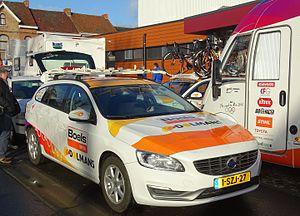
Reportage réalisé le mercredi 2 mars à l'occasion du départ du Samyn des Dames 2016 et du Samyn 2016 à Quaregnon, Belgique.
La saison 2016 de l'équipe cycliste Boels Dolmans est la septième de la formation.